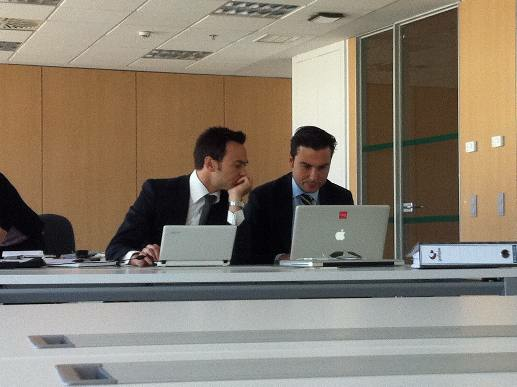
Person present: Yes